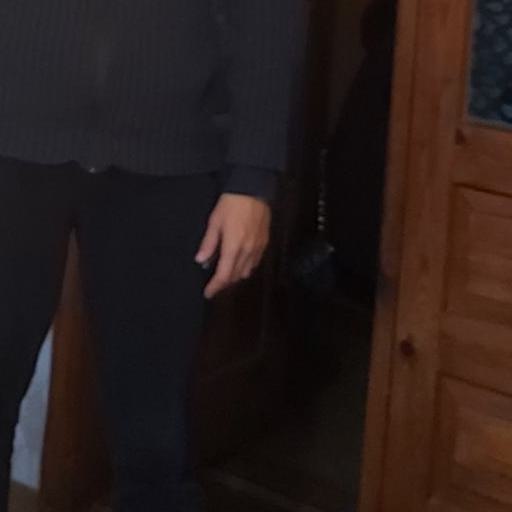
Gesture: no_gesture